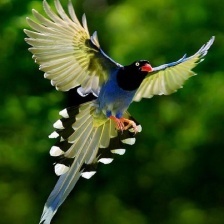
Species: TAIWAN MAGPIE
Scientific name: UROCISSA CAERULEA
ImageNet parent category: magpie